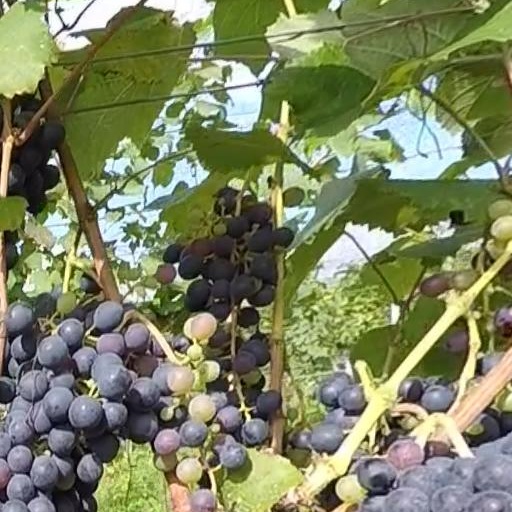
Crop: grape